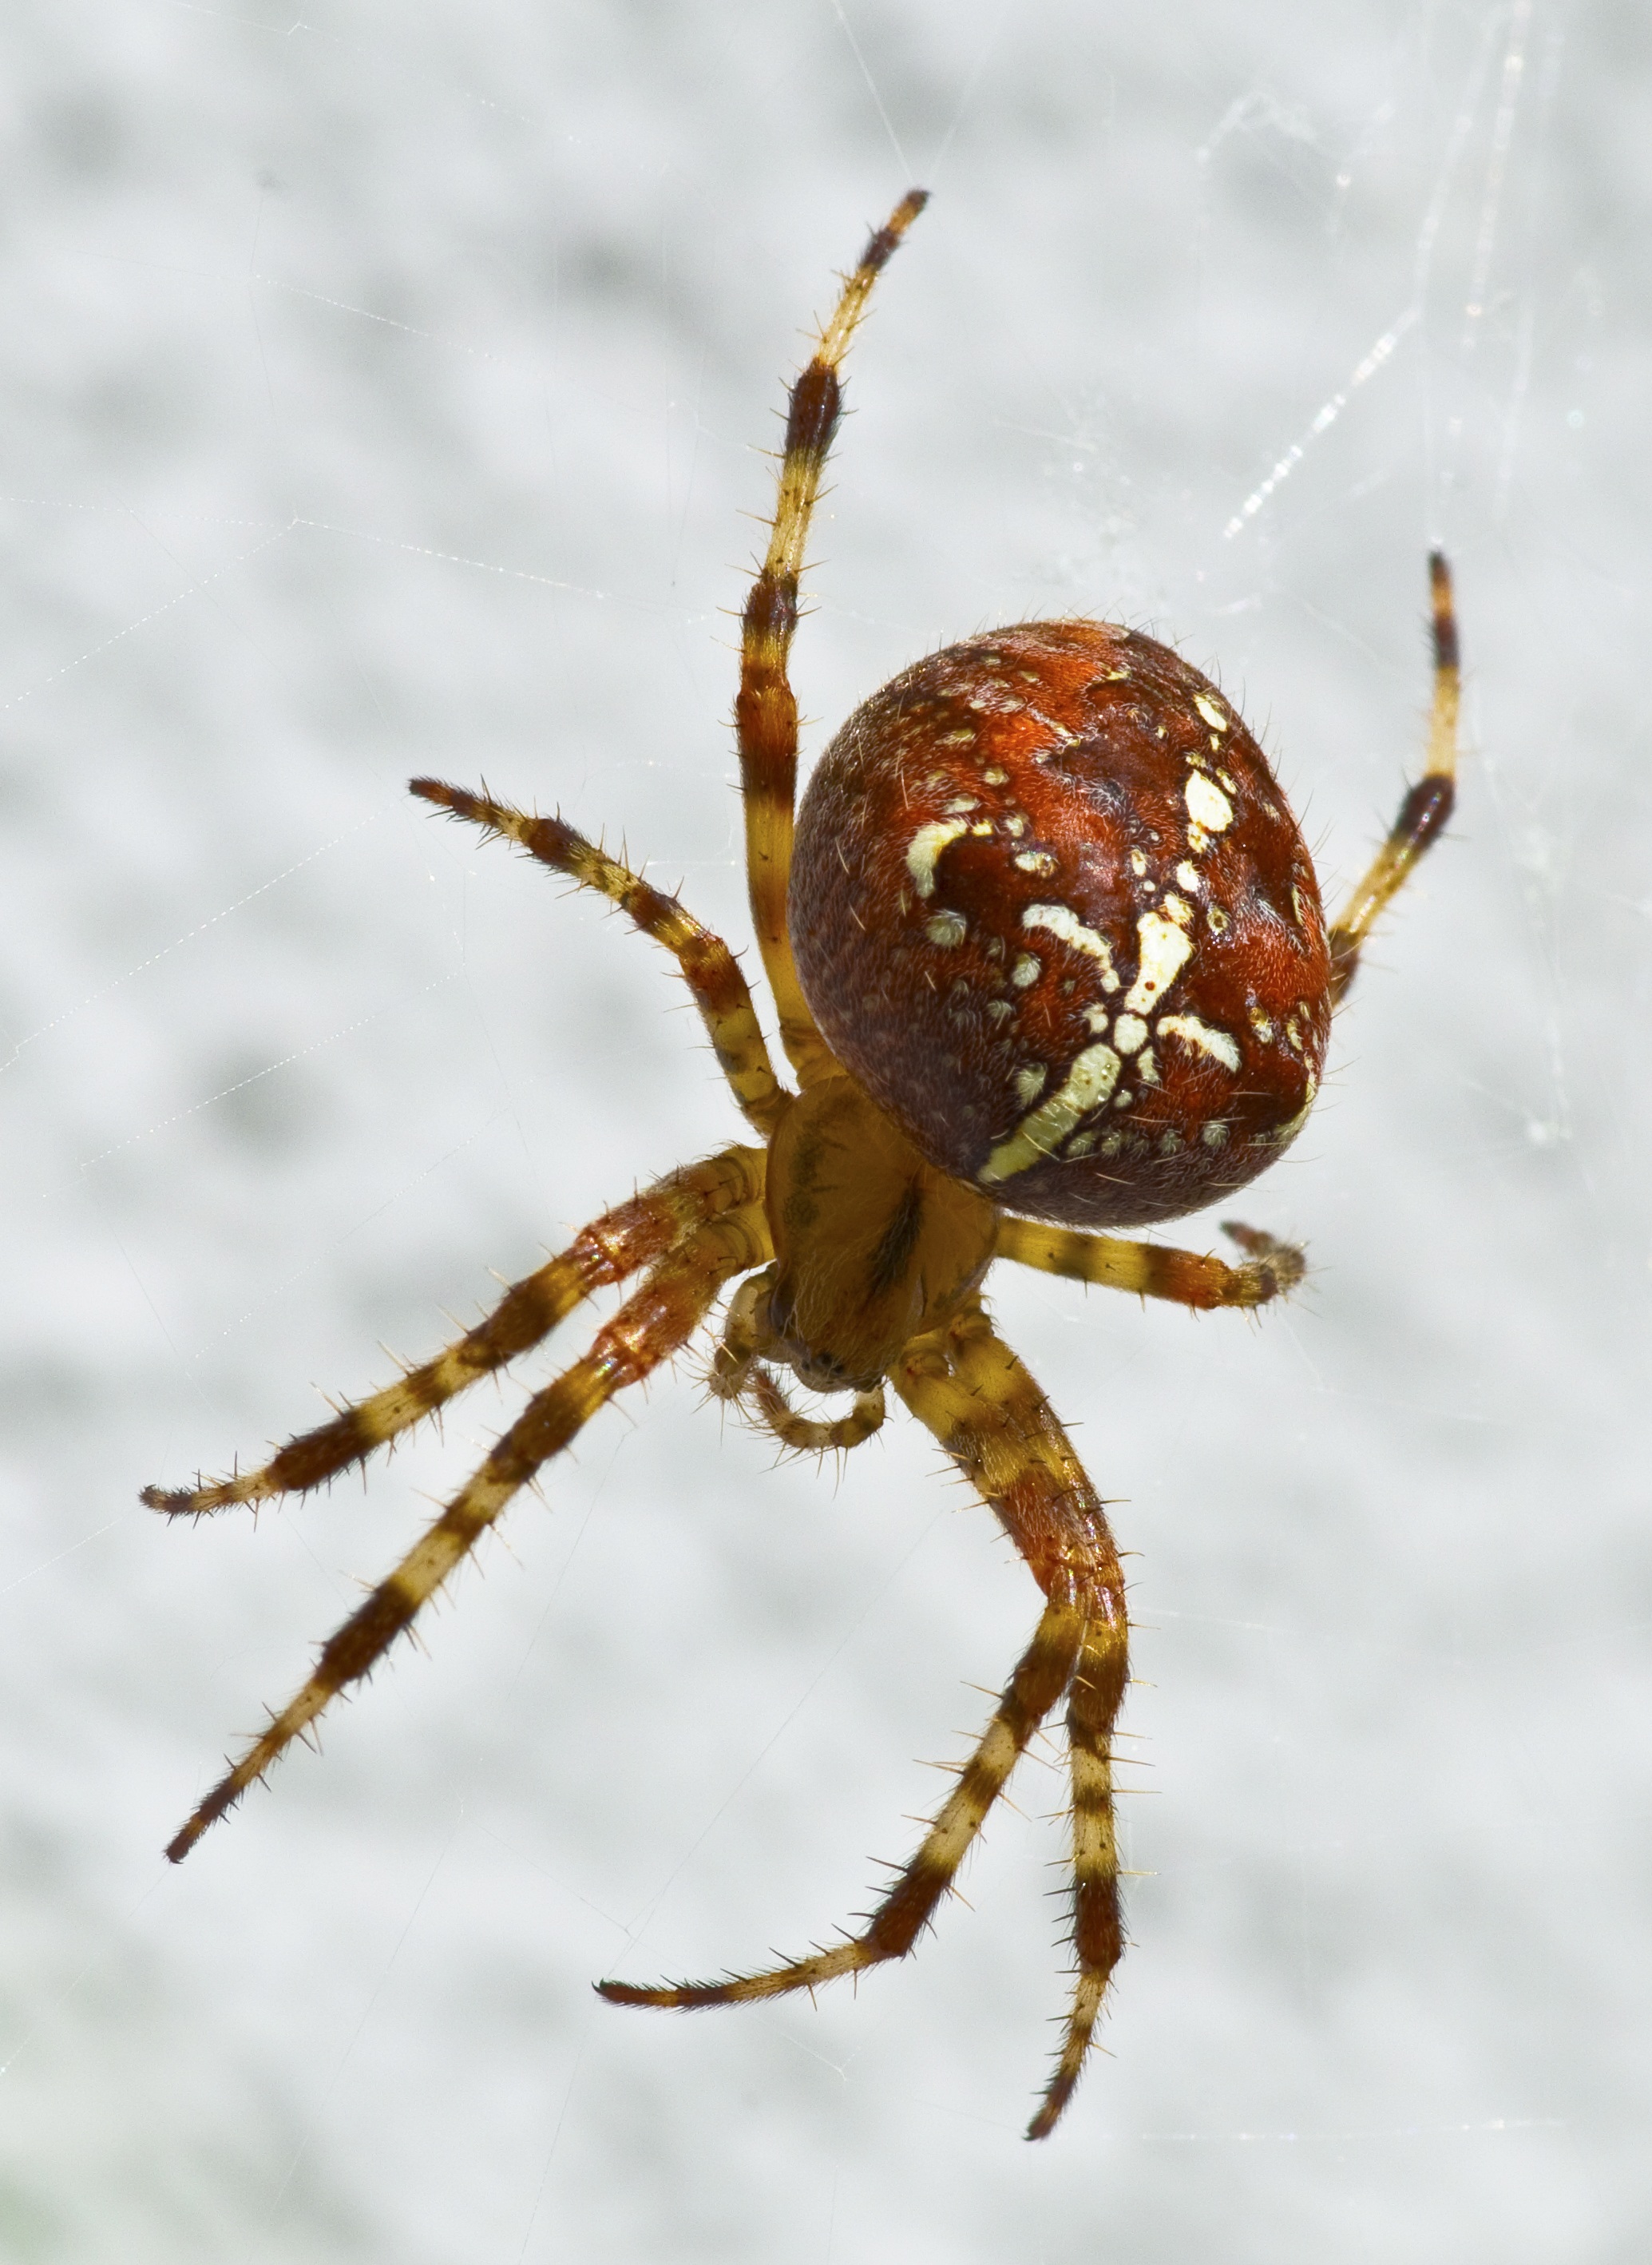
photography, close, fauna, invertebrate, close up, spider, arachnid, garden spider, argiope, macro photography, arthropod, araneus diadematus, european garden spider, wolf spider, araneus, spider macro, orb weaver spider, yellow garden spider, wheel spider